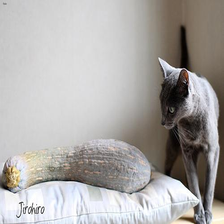
Species: cat
Breed: Russian Blue